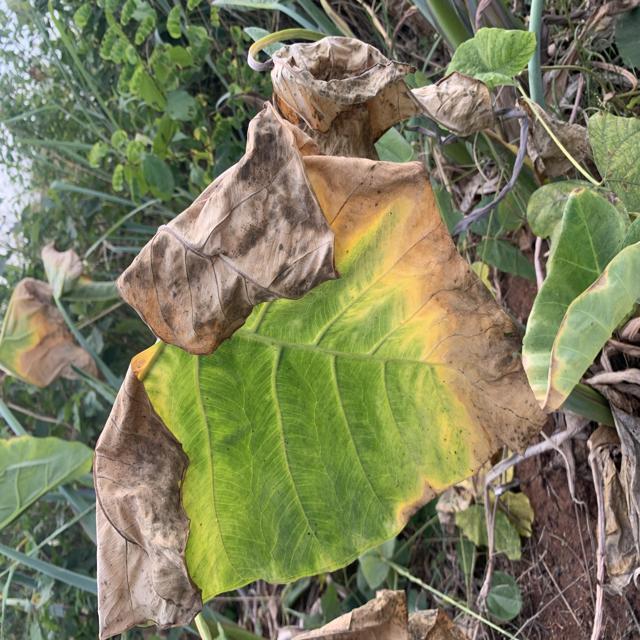
Label: Mid_Blight